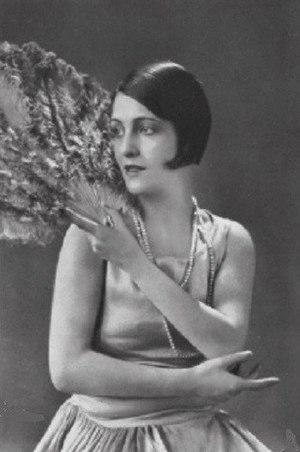
Hertha von Walther, née à Hildesheim le 12 juin 1903 et morte à Munich le 12 avril 1987, est une actrice allemande qui est apparue dans 80 films entre 1921 et 1983.